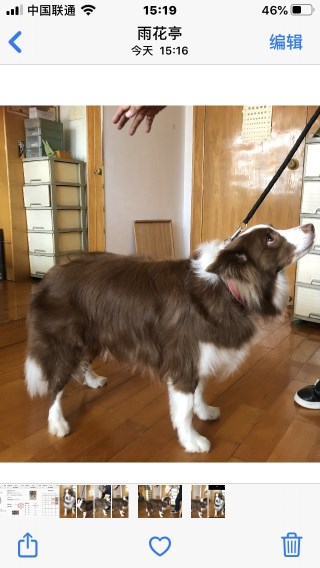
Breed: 2594-n000109-Border_collie